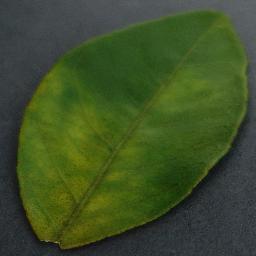
Label: Orange___Haunglongbing_(Citrus_greening)